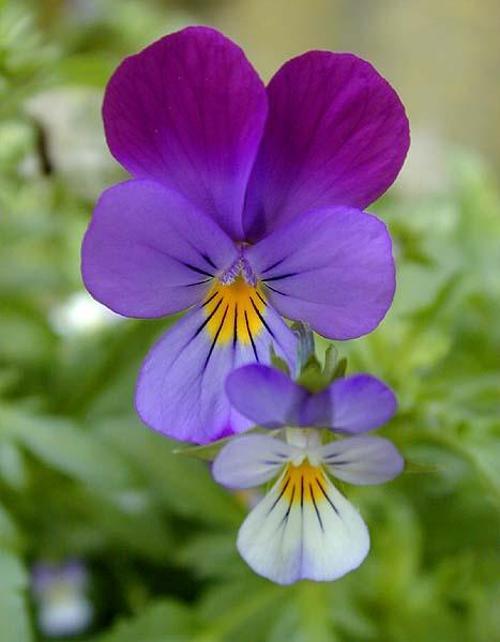
Flower: Pansy